Khang Ninh

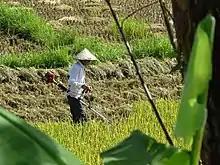
Man Harvesting Rice - Khang Ninh Commune

Khang Ninh is a commune ("xã") and village in Ba Bể District, Bắc Kạn Province, in Vietnam.